1966 Palomares incident

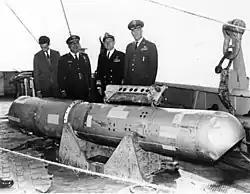
The B28FI nuclear bomb, recovered from of water, on the deck of the .

The Palomares incident occurred on 17 January 1966, when a United States Air Force B-52G bomber collided with a KC-135 tanker during mid-air refueling at over the Mediterranean Sea, near the Spanish village of Palomares in Almería province. The collision destroyed the tanker, killing all four crew members, and caused the bomber to break apart, resulting in the deaths of three of its seven crew members. The B-52G was participating in Operation Chrome Dome, a Cold War airborne alert mission involving continuous flights of nuclear-armed bombers.